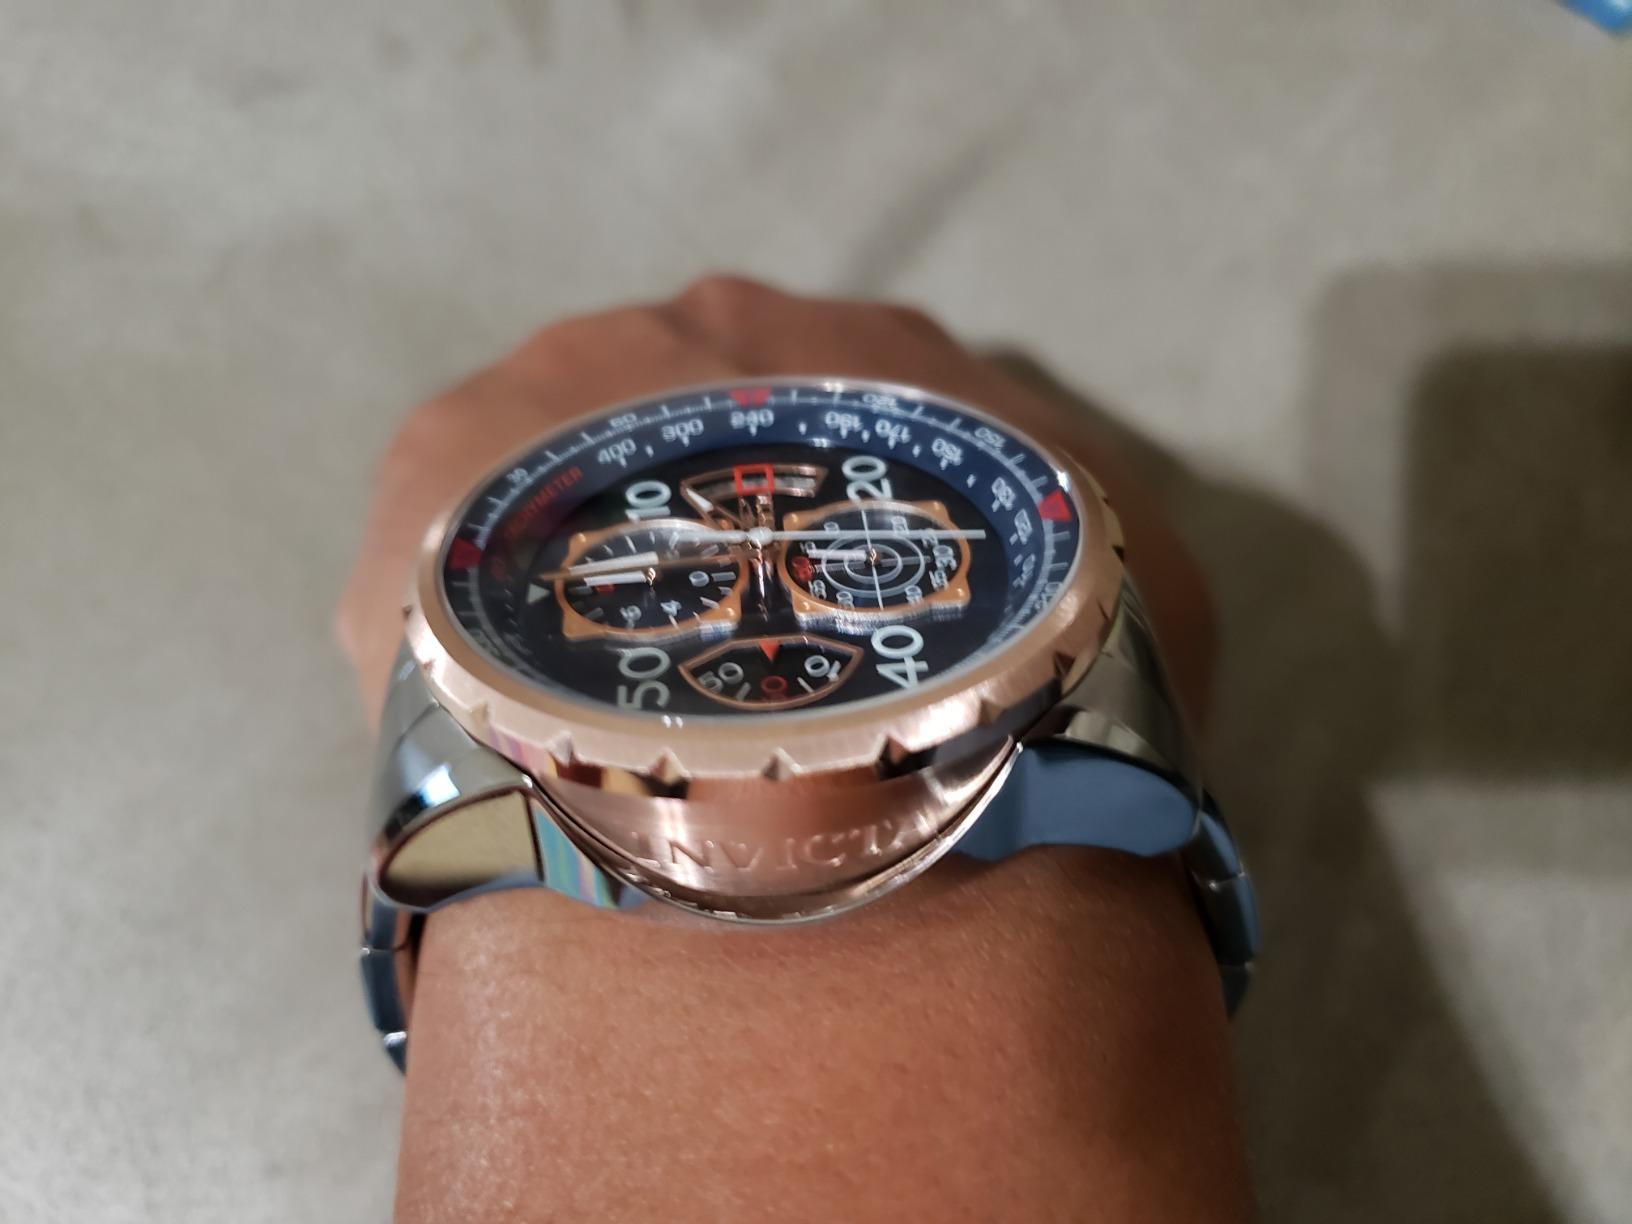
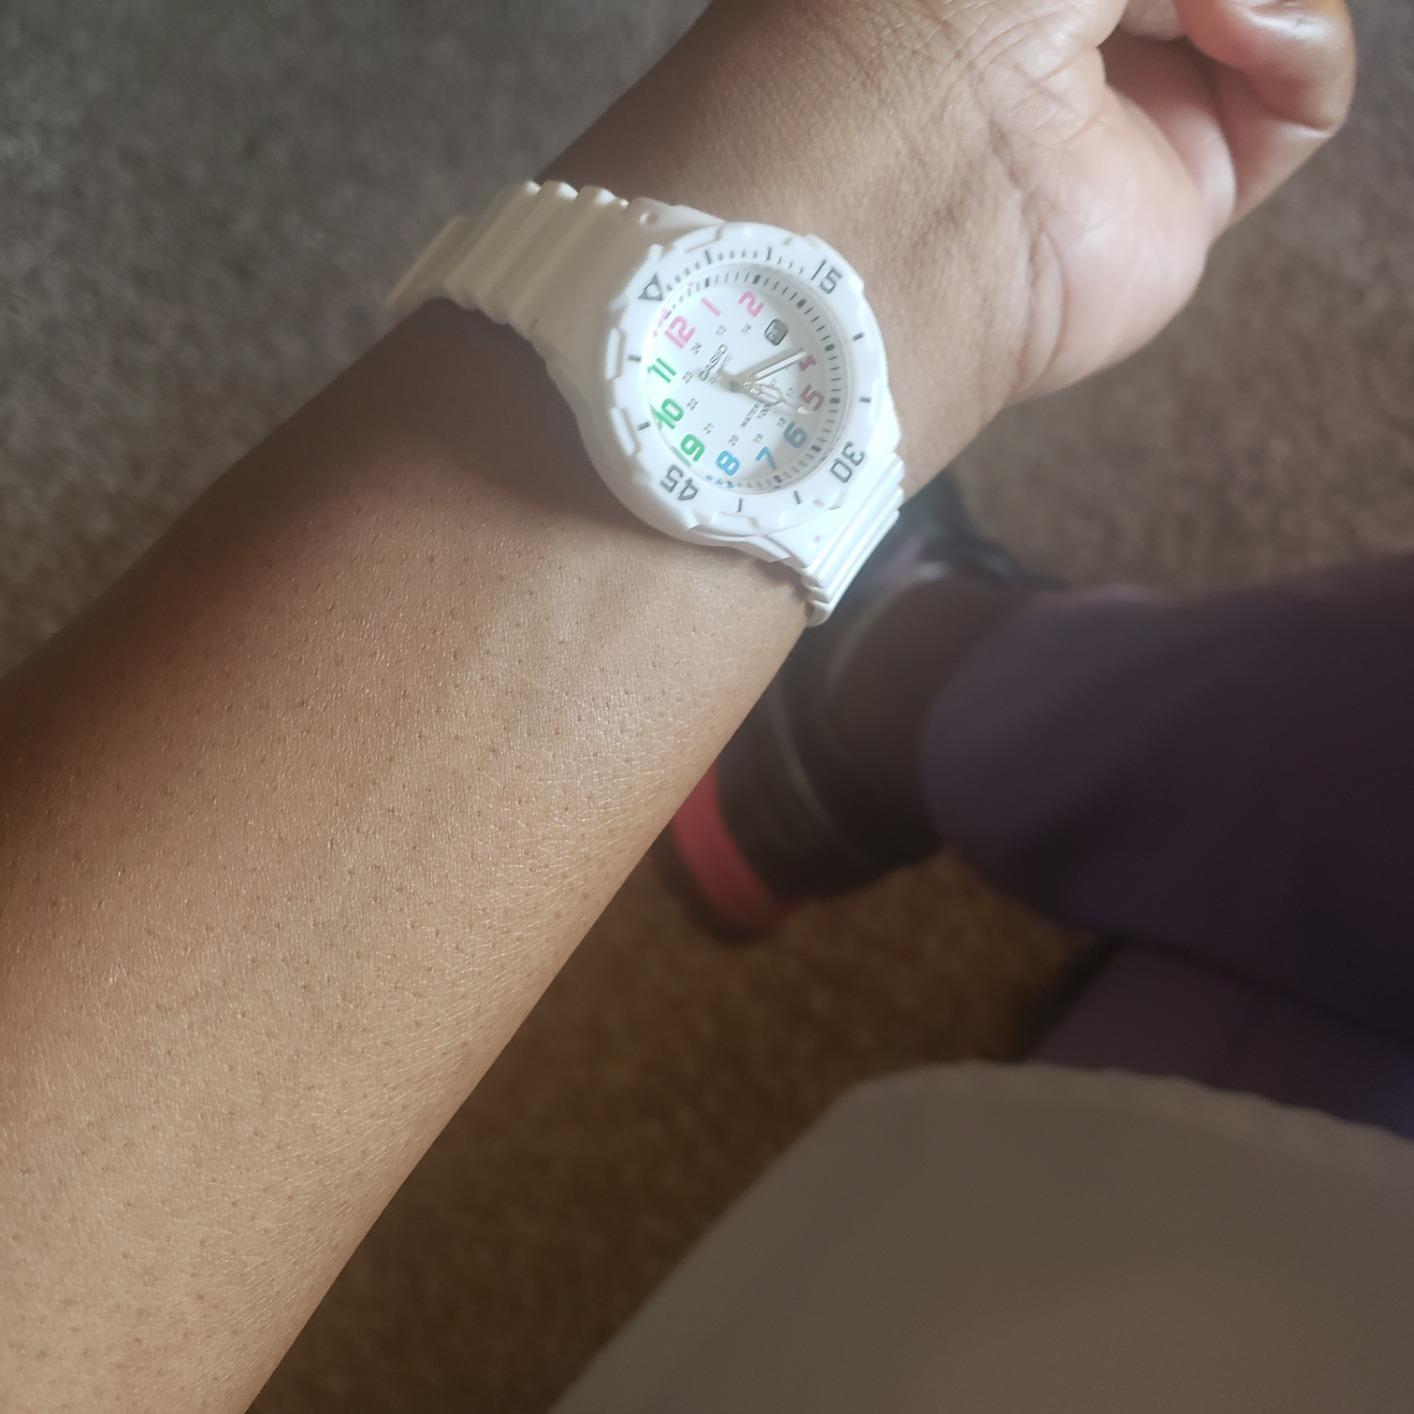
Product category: accessories_watch
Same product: no